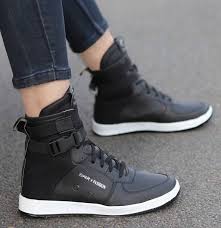
Label: Sneaker